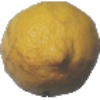
Label: Lemon 1